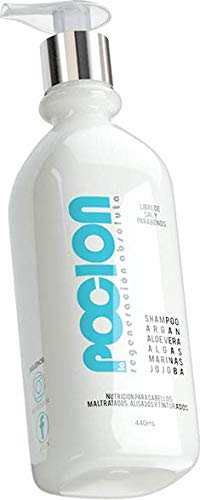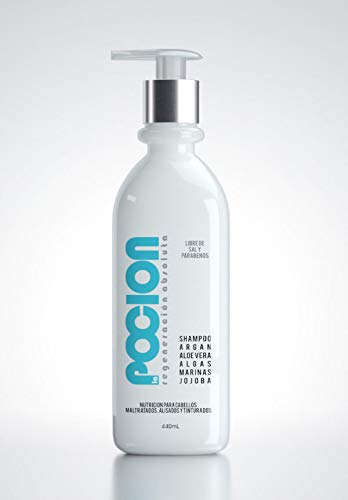
La Pocion Regeneracion Absoluta Regenerates the Hair Structure | LaPocion Regenera La Estructura Capliar del Cabello Colombia (14.87oz-440ml) (Shampoo)
Category: All Beauty
Shampoo without salt, strengthens and regenerates the hair fiber, cleanses the hair without damaging it. Thanks to its active ingredients, they help keep hair healthy. Specially designed for damaged, straightened hair.
Features: Shampoo without salt, strengthens and regenerates the hair fiber, cleanses the hair without damaging it. Thanks to its active ingredients, they help keep hair healthy. Specially designed for damaged, straightened hair. The shampoo without salt is ideal for people who carry out treatments on their hair, such as dyeing, straightening, keratins, botox, helping to take care of their processes. | This type of shampoo will help prolong the result of any of these treatments, as well as leaving it more disciplined, smooth and shiny. Helps dye color last much longer. Ideal for people who use chemicals, such as dyes or masks. The salt-free shampoo reduces irritation on the scalp and allows the natural oils of the hair to work better (being very beneficial on dry hair). It helps reduce frizz and makes hair stronger and healthier. | Shampoo sin sal, fortalece y regenera la fibra capilar, limpia el cabello sin maltratarlo. Gracias a sus ingredientes activos ayudan a mantener el cabello sano. Diseñado especialmente para cabellos maltratados, y alisados. El shampoo sin sal resulta ideal para las personas que realizan tratamientos en su cabello, como teñido, alisado, keratinas, botox, ayudando a cuidar sus procesos. | Este tipo de shampoo, ayudará a prolongar el resultado de cualquiera de estos tratamientos, además de dejarlo más disciplinado, suave y brillante. Ayuda a que el color del tinte dure mucho más tiempo. Ideal para personas que utilizan químicos, como tintes o mascarillas. El shampoo sin sal reduce la irritación en el cuero cabelludo y permite que los aceites naturales del pelo trabajen mejor (siendo muy beneficioso en cabellos secos). | Ayuda a reducir el frizz y hace que el cabello sea más fuerte y saludable.